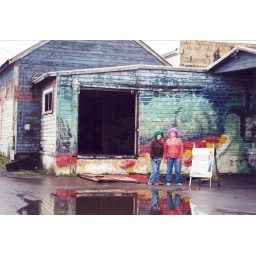
Here we are trying to be as colorful as the cool building behind us in downtown Woodland. We love Woodland.